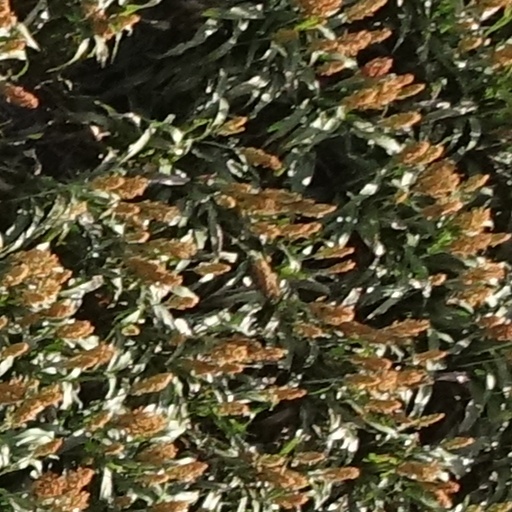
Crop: sorghum